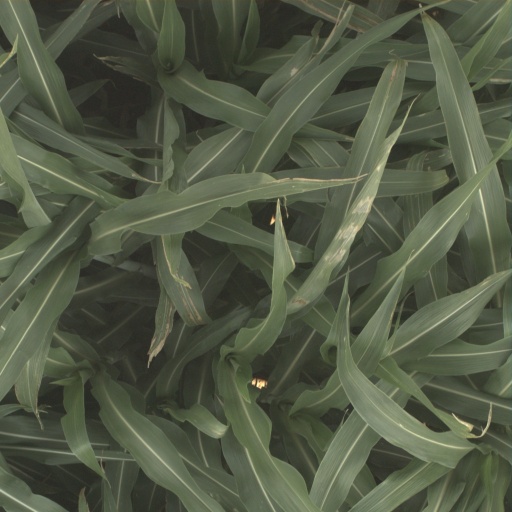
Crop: sorghum